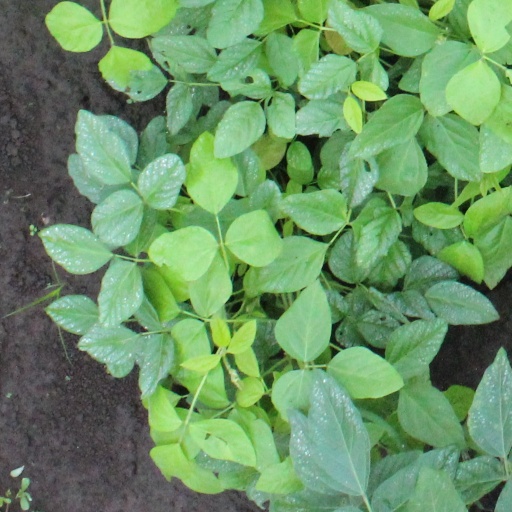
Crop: soybean